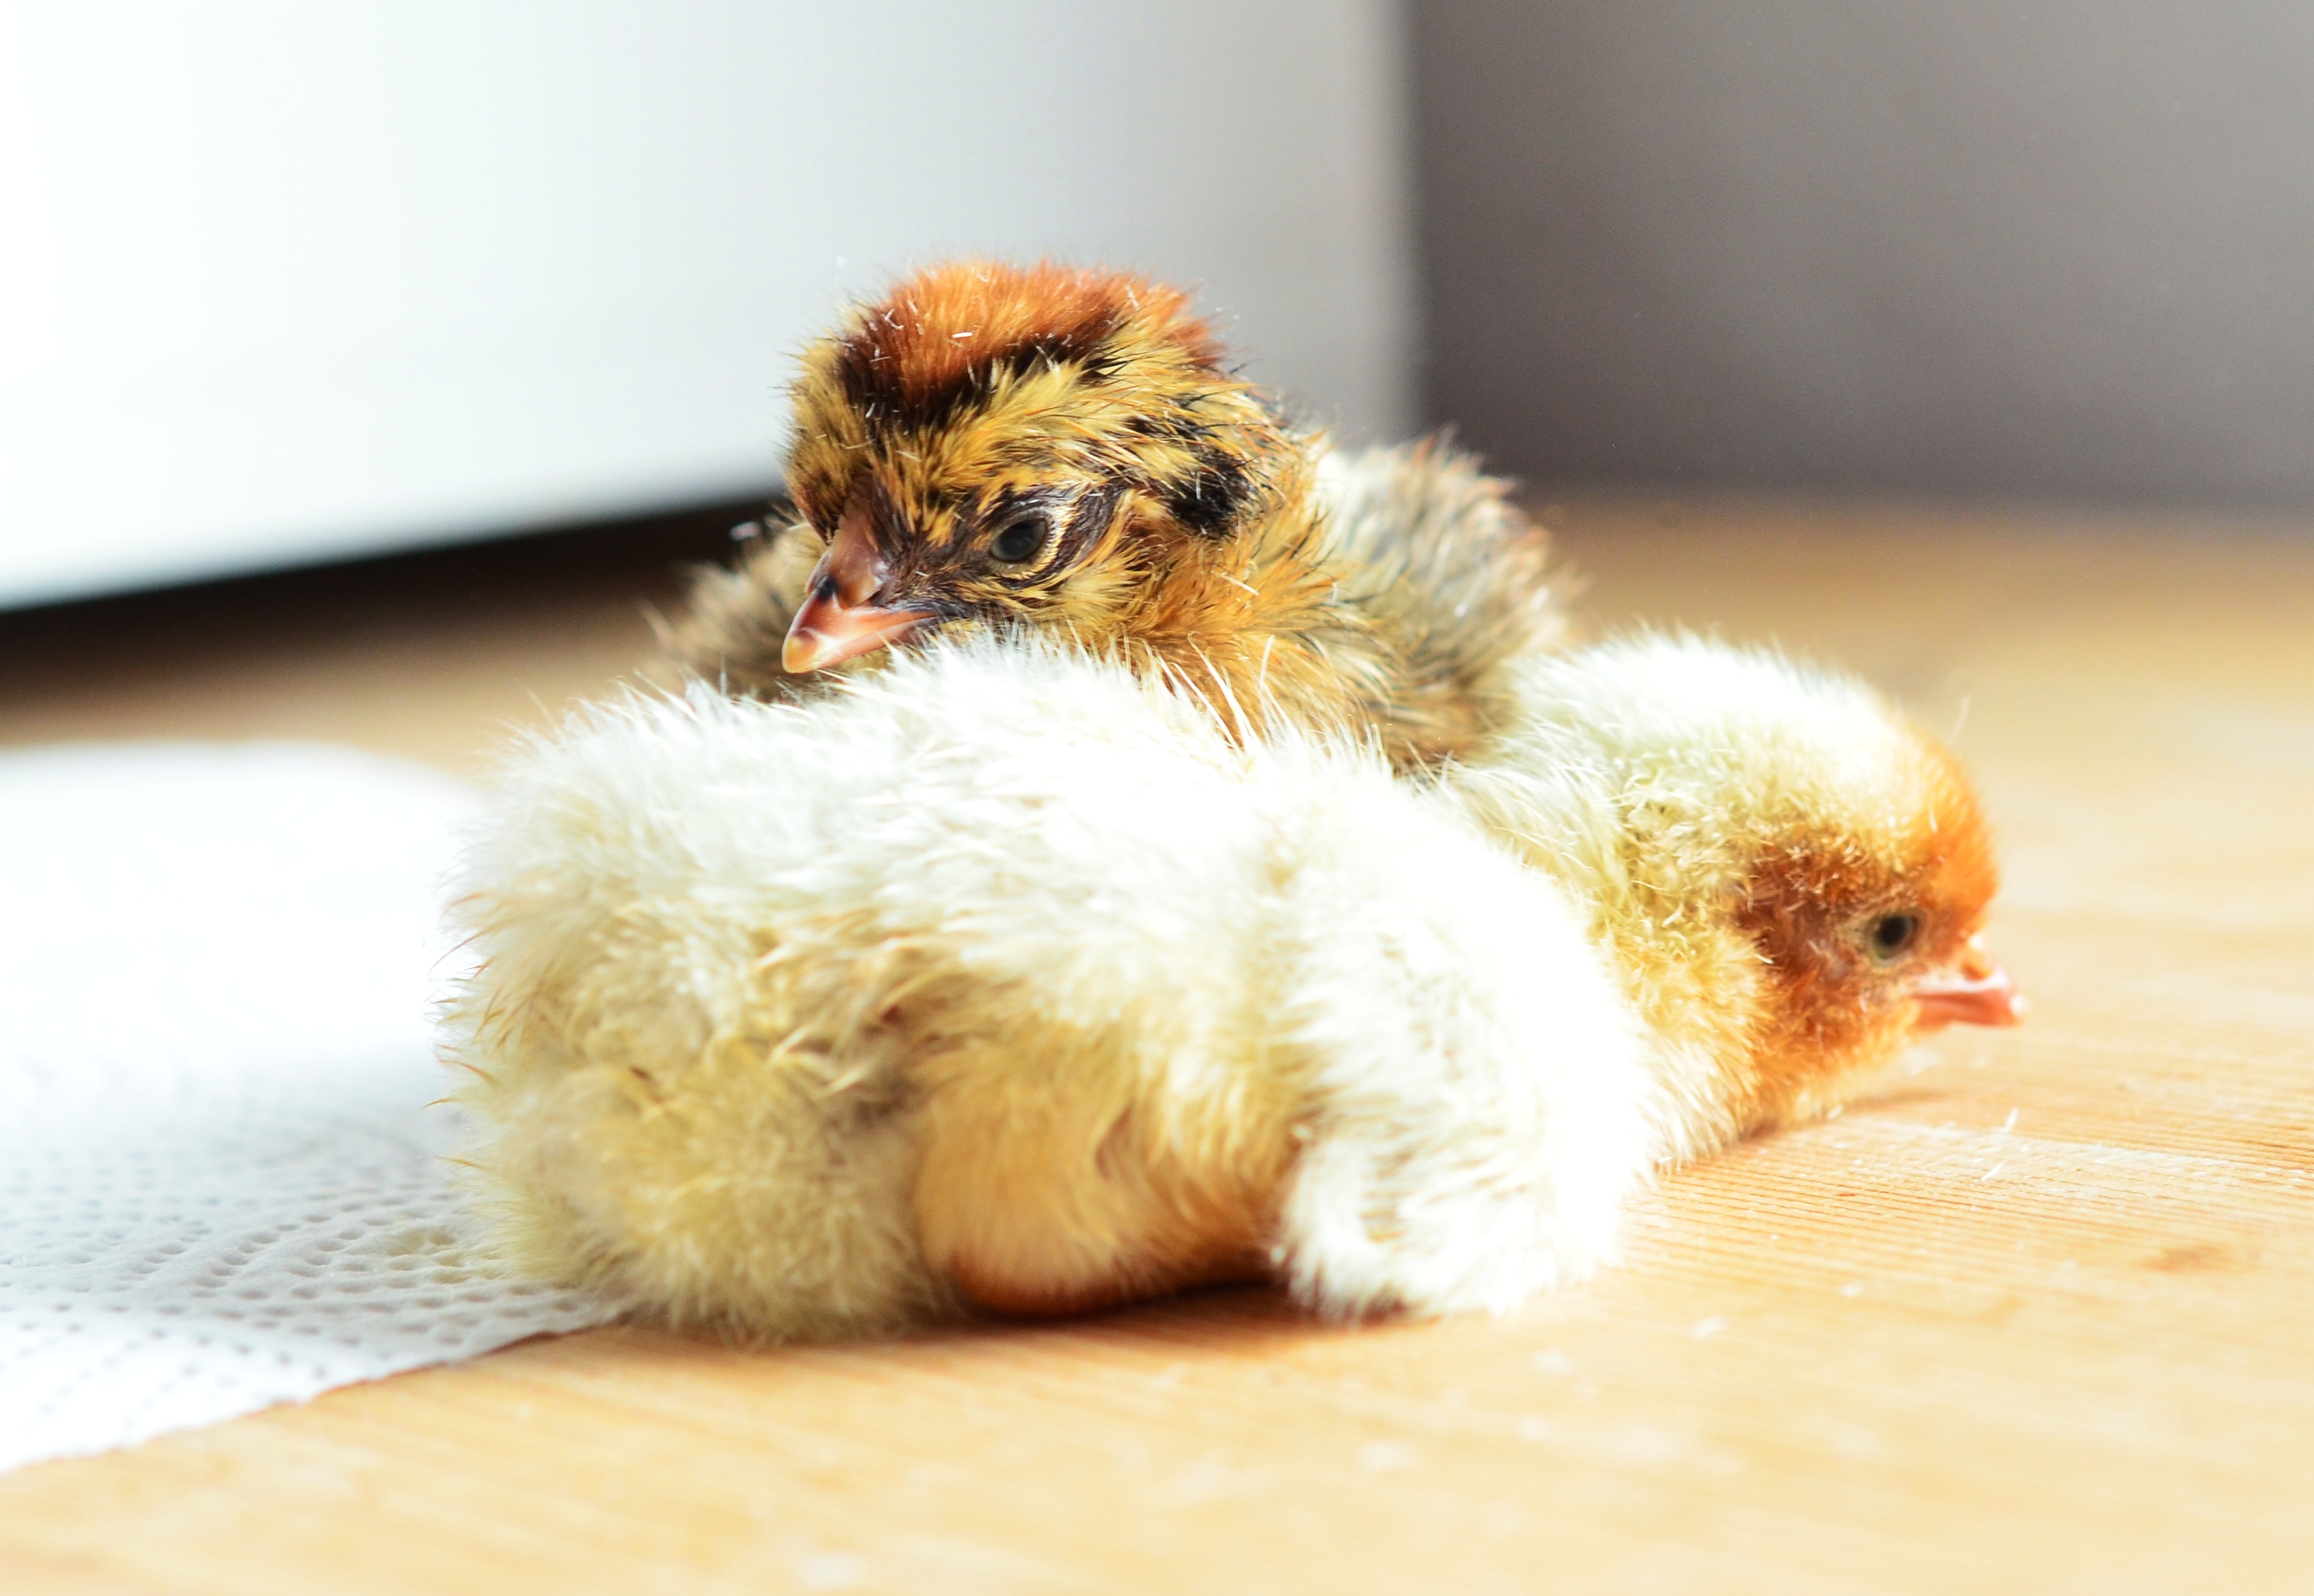
bird, puppy, dog, cute, fluffy, chicken, plumage, poultry, close up, duck, vertebrate, creature, fluff, chicks, wildlife photography, pomeranian, young animal, hatched, dog like mammal